Brown fish owl

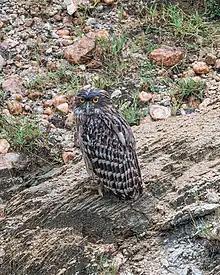
A brown fish owl of the nominate subspecies "zeylonensis", which is smaller and darker than other subspecies

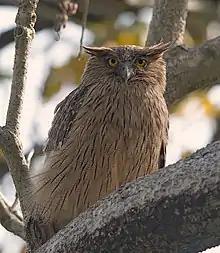
A brown fish owl in India

The brown fish owl was formally described in 1788 by the German naturalist Johann Friedrich Gmelin in his revised and expanded edition of Carl Linnaeus's "Systema Naturae". He placed it with the other owls in the genus "Strix" and coined the binomial name "Strix zeylonensis". Gmelin based his description on the "Great Ceylonese horned owl" that had been described and illustrated by the naturalist Peter Brown in his book "New Illustrations of Zoology". Joan Gideon Loten, an administrator in the Dutch East India Company had provided Brown with a picture of the owl that had been drawn by the Ceylonese artist Pieter Cornelis de Bevere. The brown fish owl is now placed in the genus "Ketupa" that was introduced in 1830 by the French naturalist René Lesson.